Lithuanian mythology

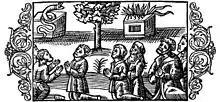
Lithuanians worshipping a grass snake, oak and holy fire. From Olaus Magnus' "Historia de Gentibus Septentrionalibus" ("History of the Northern People"), book 3, 1555.

The third period began with the growing influence of Christianity and the activity of the Jesuits, roughly since the end of the 16th century. The earlier confrontational approach to the pre-Christian Lithuanian heritage among common people was abandoned, and attempts were made to use popular beliefs in missionary activities. This also led to the inclusion of Christian elements in mythic stories.